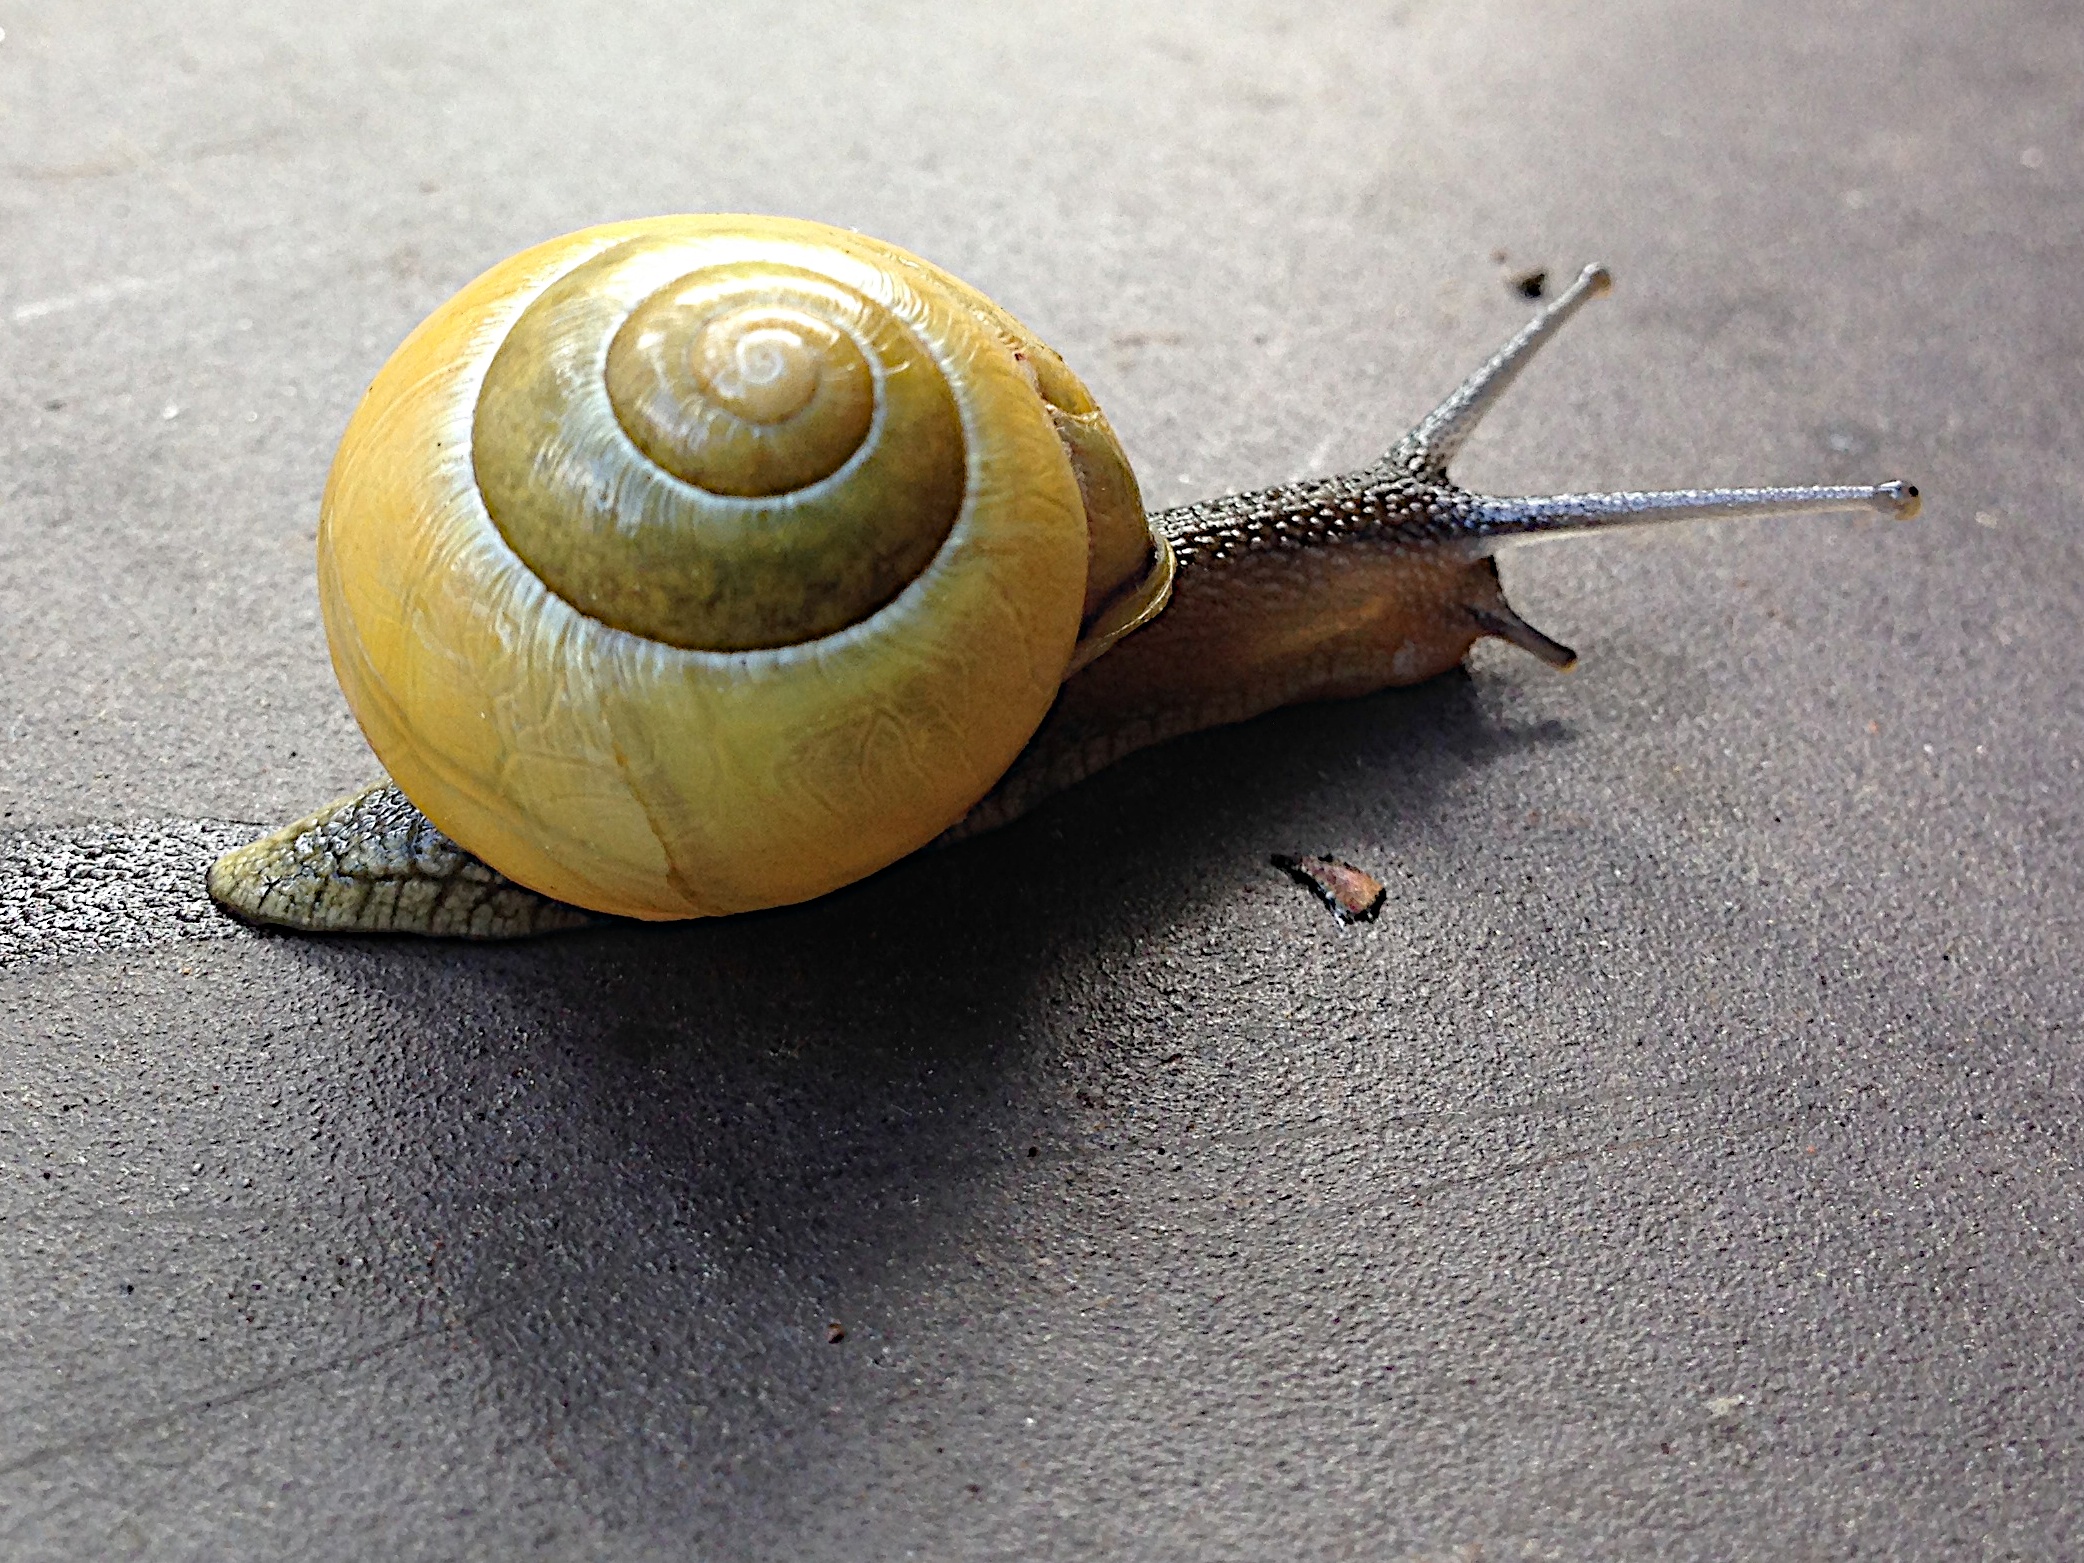
fauna, invertebrate, snail, molluscs, schnecken, macro photography, sea snail, snails and slugs